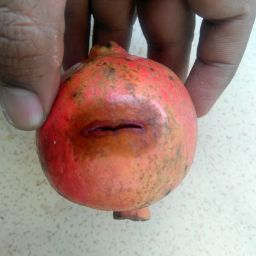
Fruit: Pomegranate
Quality: Bad